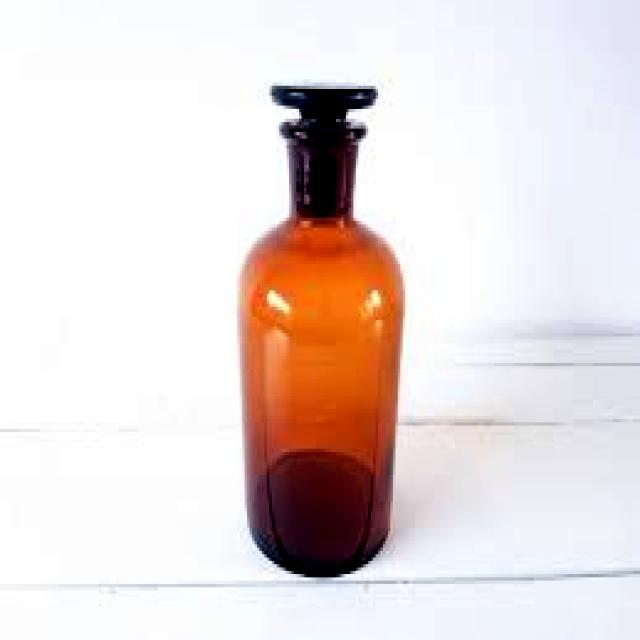
Label: Glass